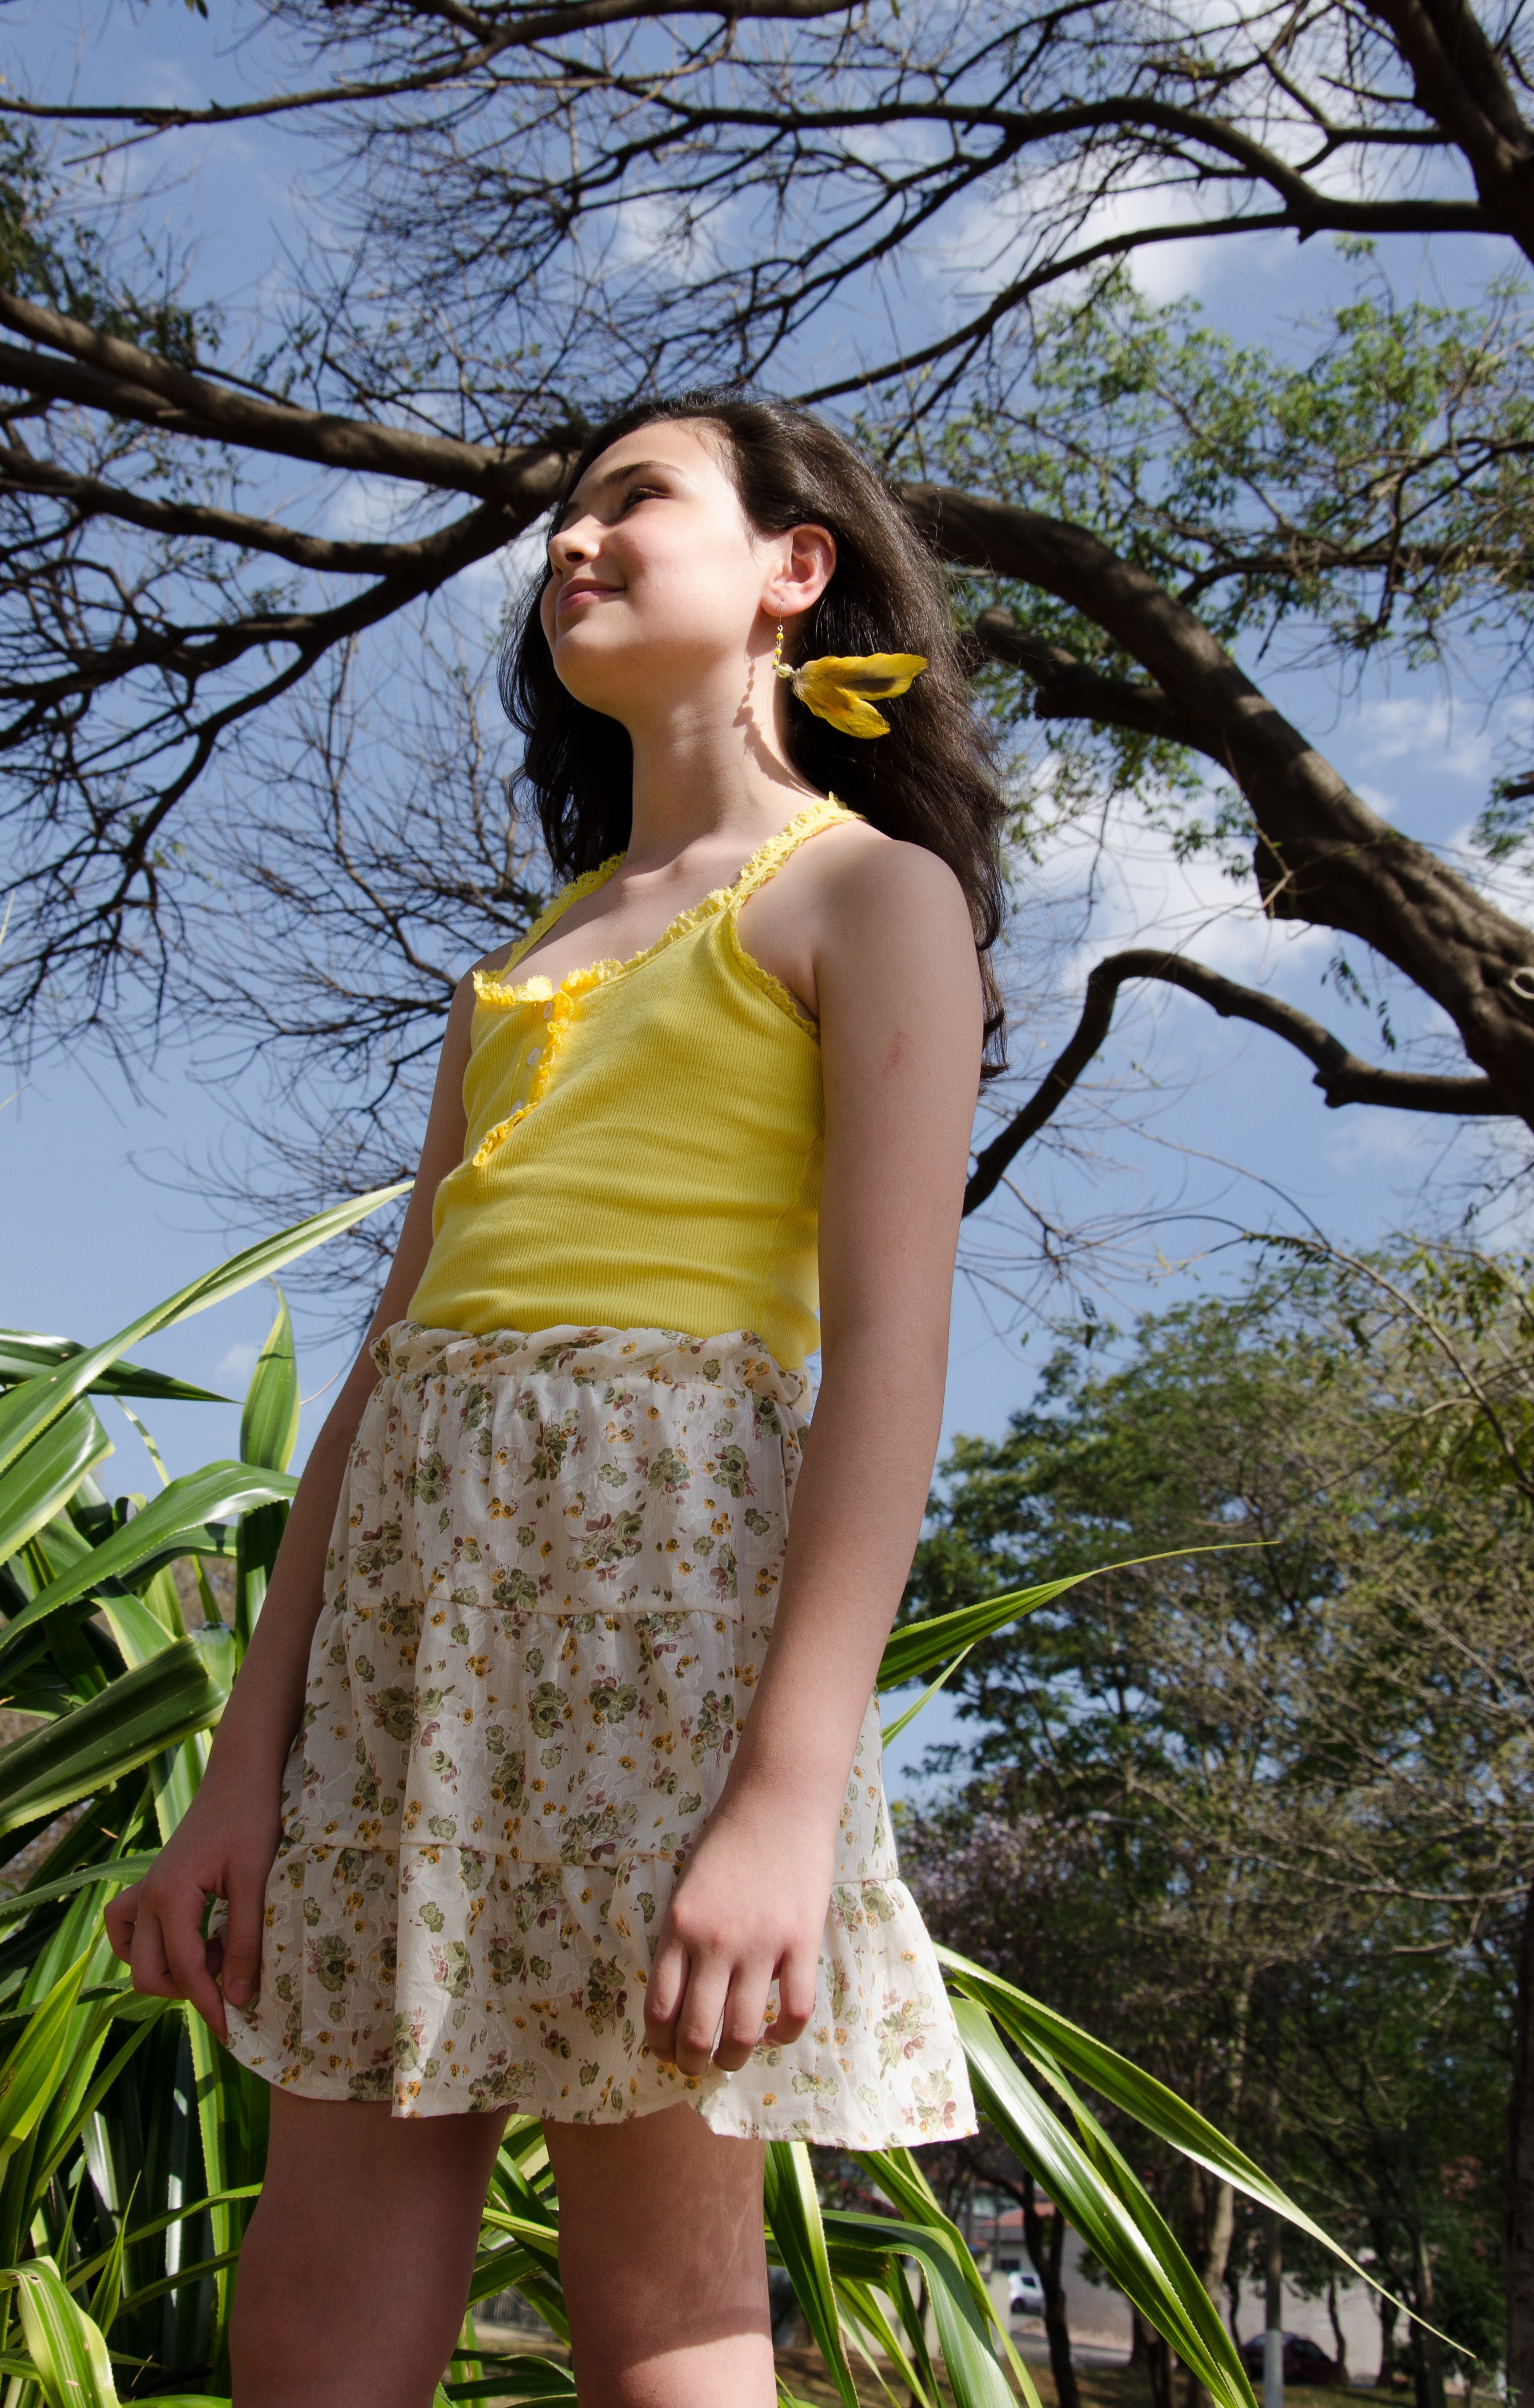
person, girl, woman, hair, photography, flower, leg, model, spring, natural, child, fashion, clothing, lady, season, long hair, human body, dress, happy, beauty, blond, abdomen, photo shoot